Pashto music

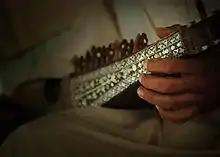
The rubab is often used in Pashto music

Loba is very popular among the masses and are added within Tappas occasionally. This is a form of folk music in which a story is told. It requires 2 or more persons who reply to each other in a poetic form. The two sides are usually the lover and the beloved (the man and woman).